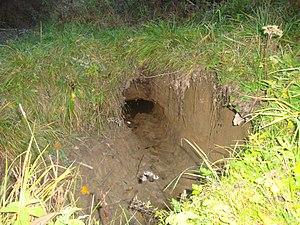
Le Castor d’Europe, Castor commun ou Castor d’Eurasie est une espèce de mammifères de la famille des Castoridae. C’est le plus grand des rongeurs aquatiques autochtones d’Eurasie et de l’hémisphère nord.